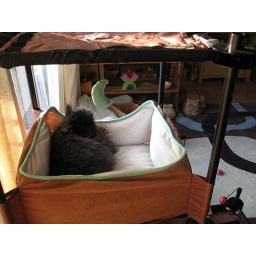
3-7-10 Naptime in the kitty castle